August Kiss

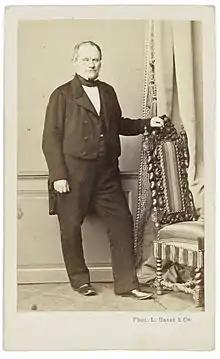
August Kiss in the 1860s

August Karl Eduard Kiss, or Kiß (October 11, 1802 – March 24, 1865), was a German sculptor, known for his monumental bronzes. His work was mostly executed in the Neoclassical architecture style and consisted largely of portraits and mythological and allegorical subjects.